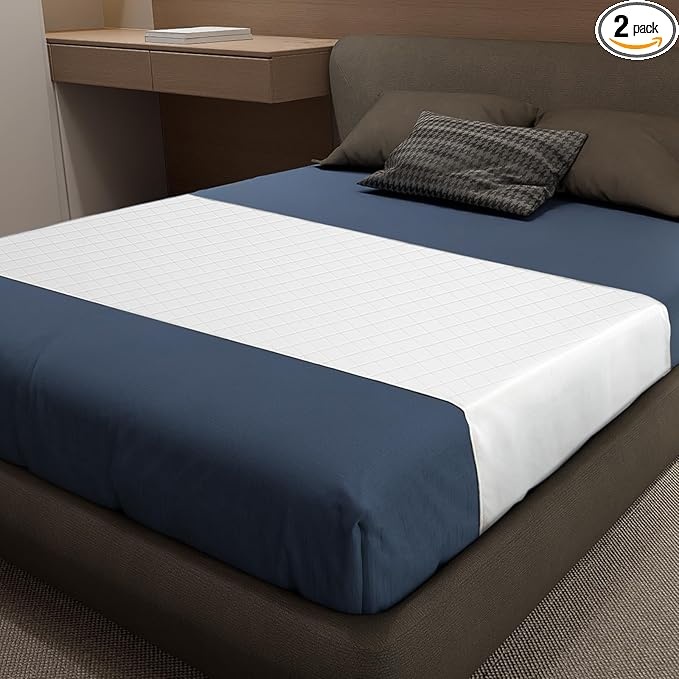
Bed Pads Washable Waterproof, King (76" x 36", Pack of 2) Incontinence Bed Pads & Pee Pads, Perfect for Kids, Adults and Elderly
About This Crafted from Soft, Skin-friendly Polyester, Free from Harmful Chemicals—gentle and Safe for Sensitive Skin. 100% Leakproof & Bedwetting Protection – Keeps Bed Dry. 4-layer bed pad with soft surface and leak-proof backing, ideal for incontinence, bedwetting, postpartum, or nighttime leaks to protect mattresses from damage. Tuckable Wings – Stays Securely in Place. Unlike ordinary bed pads, tuck-in wings on both sides fold under the mattress for a non-slip fit, preventing shifting or bunching and staying flat all night. Heavy Absorbency – Large Capacity for Maximum Coverage. The 76"x36" king pad offers extra coverage and absorbs up to 10 cups of liquid. Absorbent core locks in moisture quickly for heavy-duty protection and long-lasting comfort. Soft, Breathable & Skin-Friendly Top Layer. Quilted, breathable, ultra-soft fabric is gentle on sensitive skin and irritation-free, suitable for all ages from babies to elderly, offering lasting comfort and care through the night. Reusable, Eco-Friendly & Cost-Saving. Durable underpads last 600+ washes, replacing disposable pads to save money, reduce waste, and help protect the planet for a greener, more sustainable home. Overview Brand : SOLOSHINE Material : Soft Polyester Color : Mint Green Product Dimensions : 76"L x 36"W Product Care Instructions : Machine Wash & Low temperature drying
Brand: SOLOSHINE
Category: Health & Beauty > Health Care > Incontinence Aids > Bed Pads